Alsace Grand Cru AOC

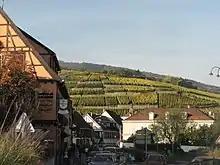
Geisberg, located just outside the village Ribeauvillé, is one of the 51 Grand Cru vineyards of Alsace.

Alsace Grand Cru is an Appellation d'Origine Contrôlée for wines made in specific parcels of the Alsace wine region of France. The Grand Cru AOC was recognized in 1975 by the INAO with subsequent expansion in 1983, 1992 and 2007.